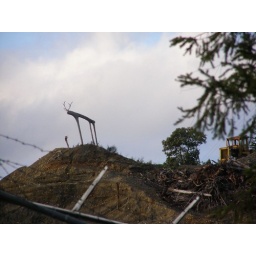
I was intrigued by this wooden animal stuck up on a hill overlooking a pit and construction machinery